Zion Reformed United Church of Christ

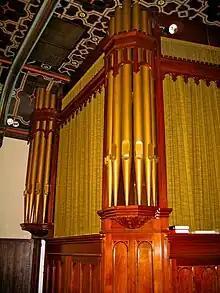
The majority of the more than 2,200 pipes are housed behind the curtains on either side of the choir loft.

Zion Reformed United Church of Christ holds worship services every Sunday morning and extends an open door to all people who share a common goal to unite Christians together. Communion is served on the first Sunday of each month. All are welcome at the communion table in the United Church of Christ.